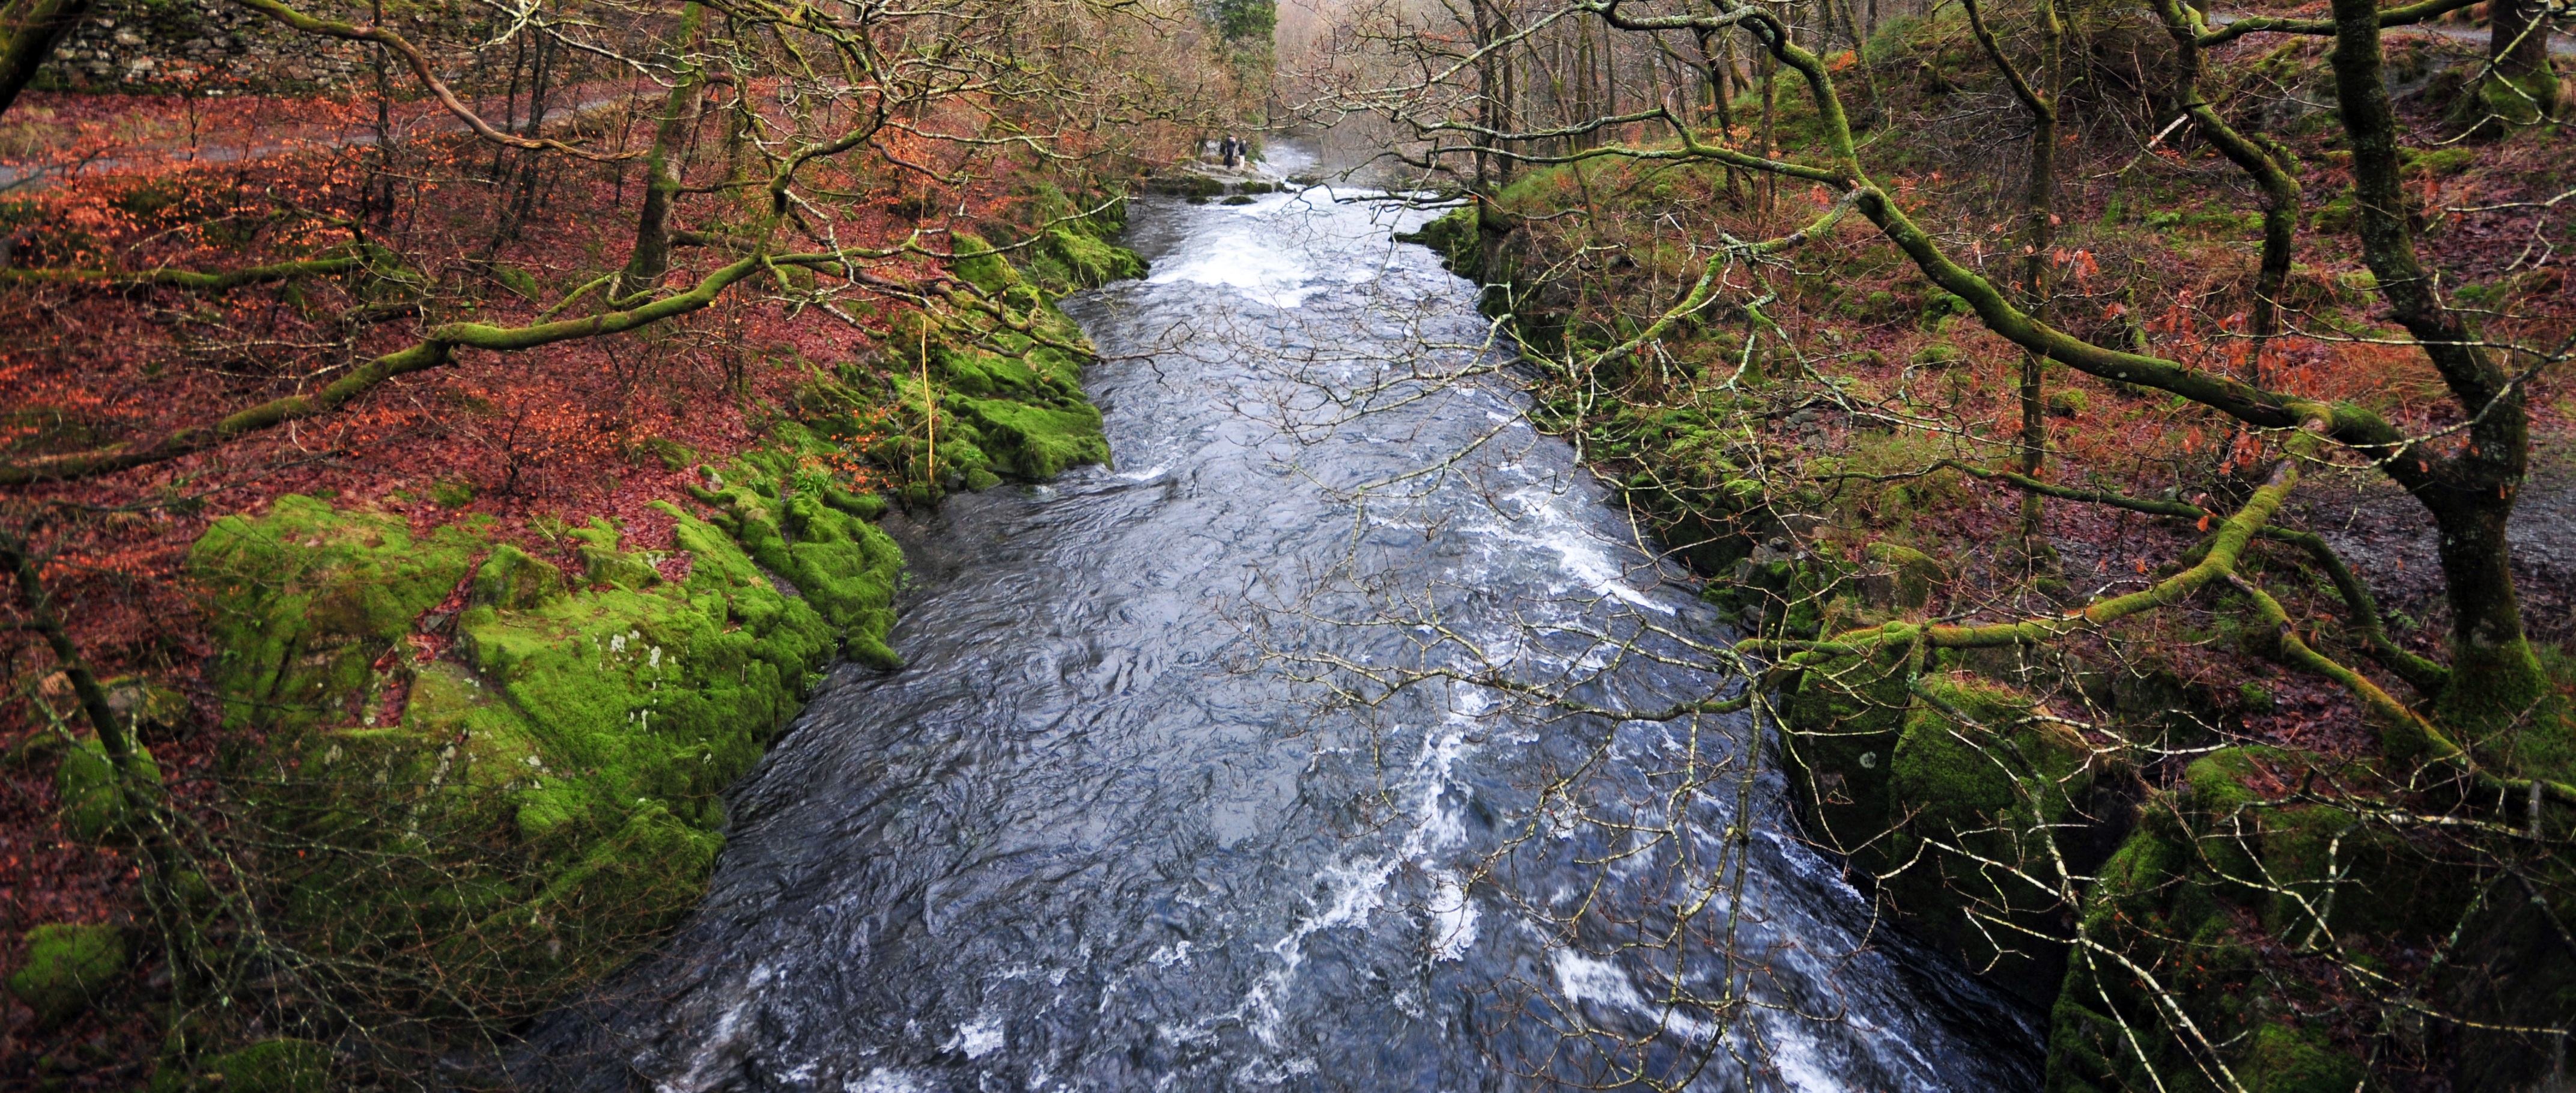
landscape, tree, water, nature, forest, waterfall, wilderness, trail, river, stream, flow, autumn, waterway, body of water, trees, cumbria, ravine, woodland, water feature, watercourse